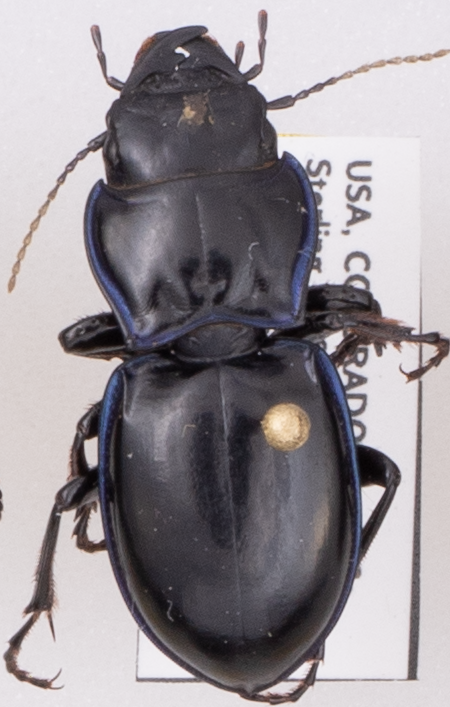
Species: Pasimachus elongatus
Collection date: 2022-07-13
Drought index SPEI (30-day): -1.362
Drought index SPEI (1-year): -2.09
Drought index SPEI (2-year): -1.69